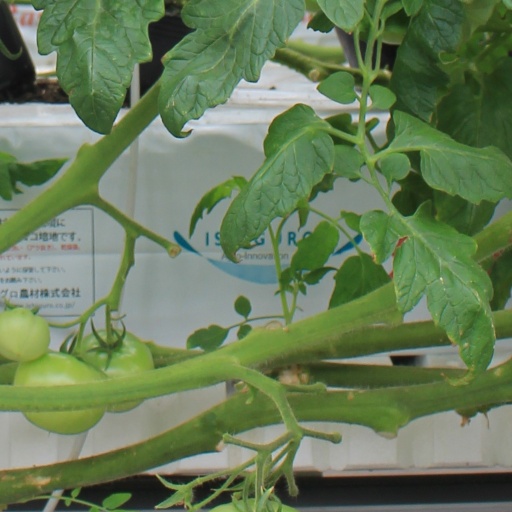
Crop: tomato